Autograph of Nicolaus Copernicus' De revolutionibus

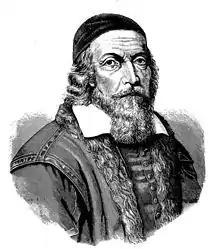
John Amos Comenius

The inserted leaf "b" contains a note attributed to Jakob Christmann:"Venerabilis et eximii Iuris utriusque Doctoris, Dni Nicolai Copernick Canonici Varmiensis, in Borussia Germaniae mathematici celeberrimi opus de revolutionibus coelestibus propria manu exparatum et haectenus in bibliotheca Georgii Ioachimii Rhetici item Valentini Othonis conservatum, ad usum studii mathematici procurauit M. Iakobus Christmannus Decanus Facultatis artium, anno 1603, die 19 Decembris"The reverse side of leaf "b" contains a note by John Amos Comenius:"Hunc librum a vidua pie defuncti M. Jac. Cristmanni digno redemptum pretio, in suam transtulit Bibliothecam Johannes Amos Nivanus: Anno 1614. 17 Januarii. Heidelbergae."On leaf "c", there is the signature "Otto F. v. Nostitz mp".""